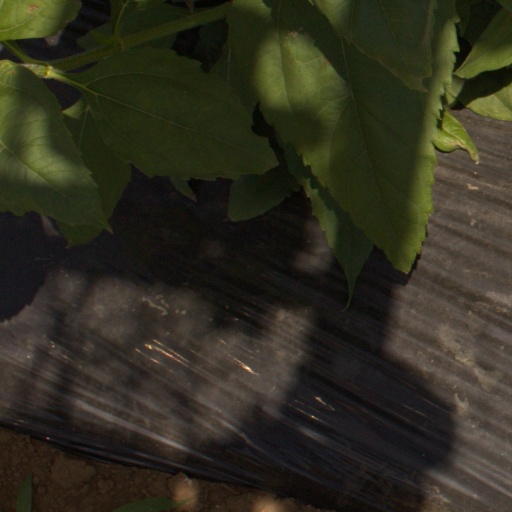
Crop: Jerusalem artichoke